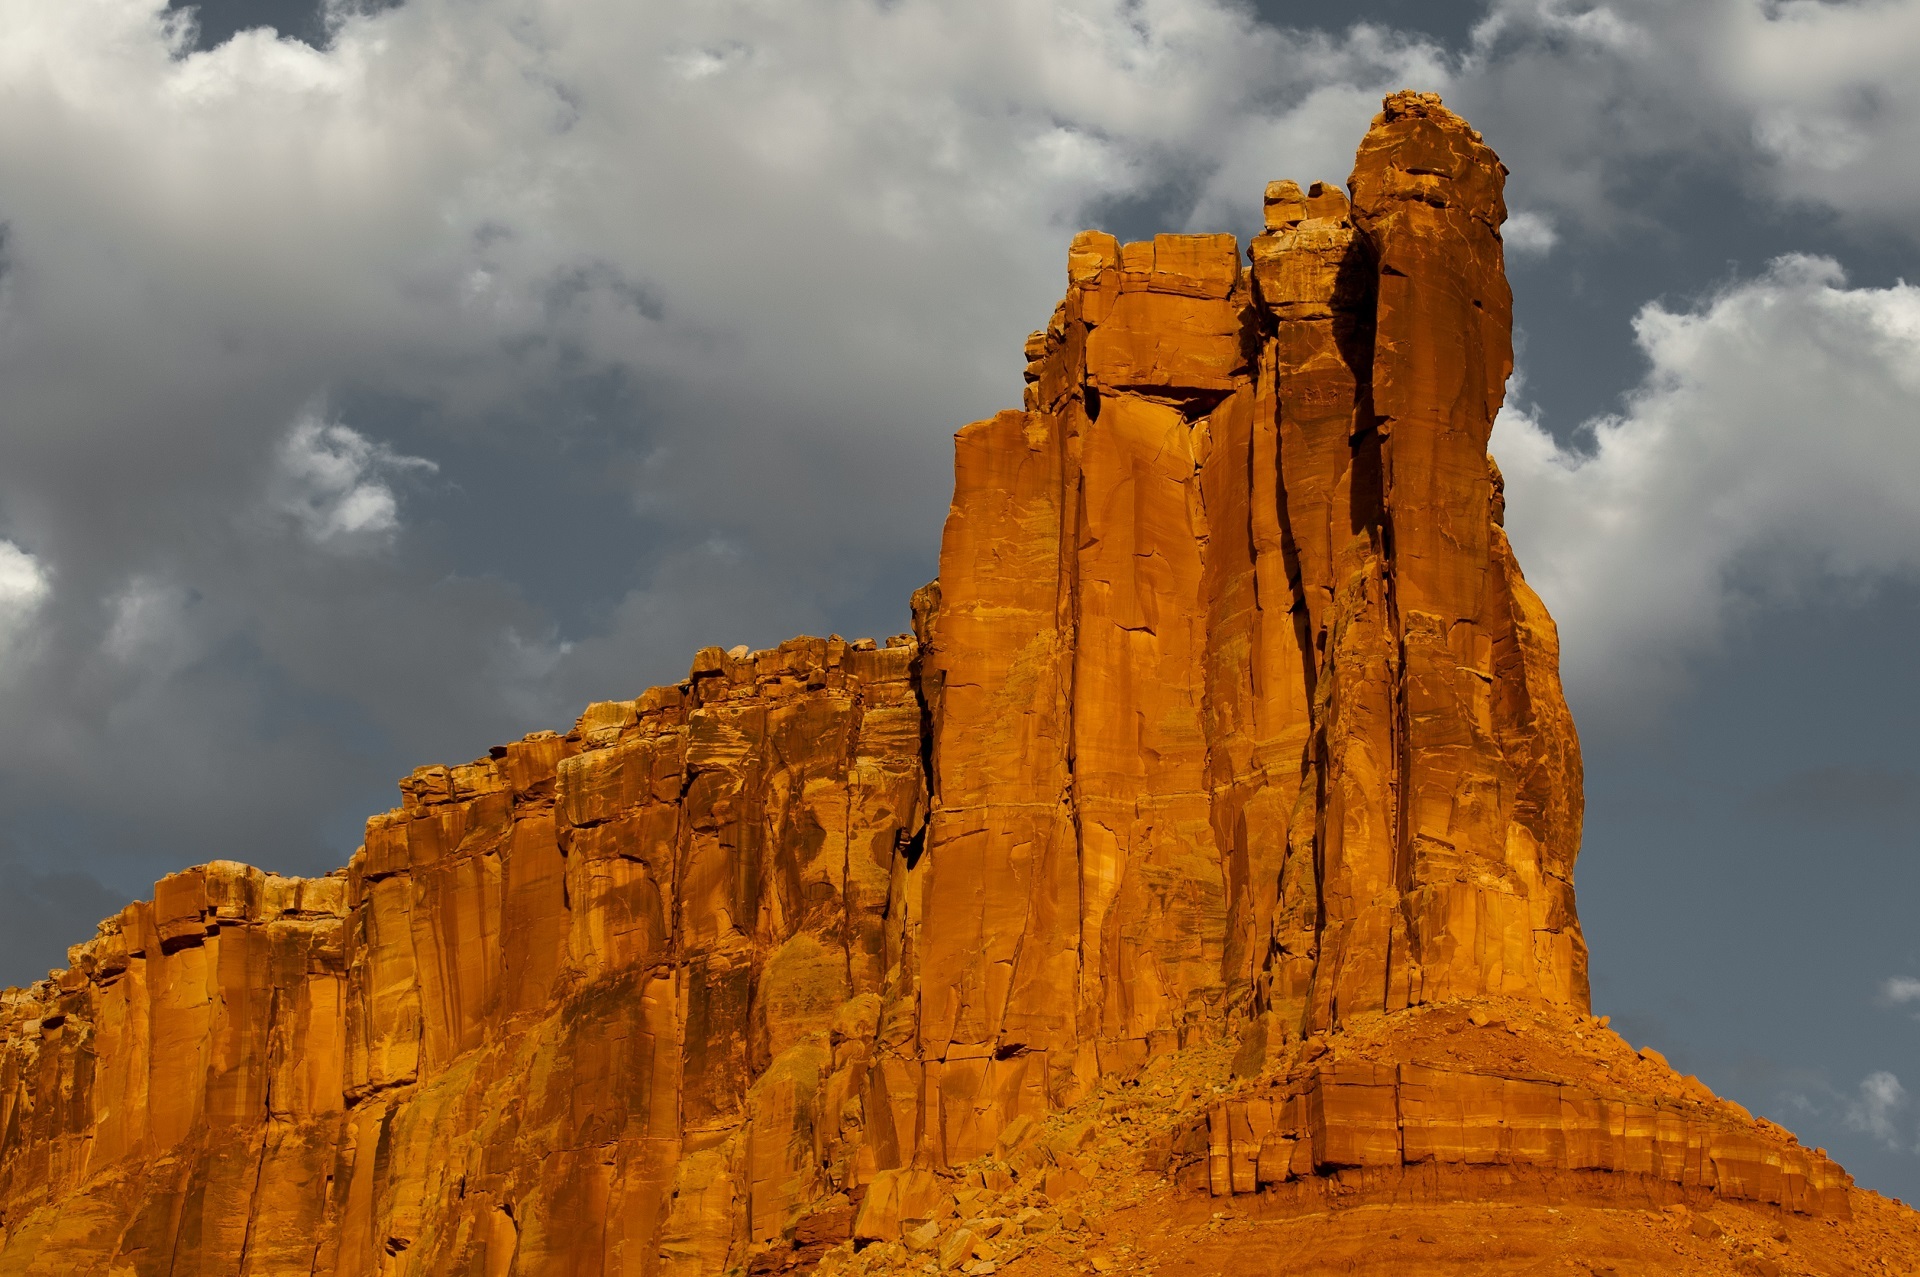
landscape, rock, mountain, sky, formation, cliff, arch, red, scenic, scenery, usa, america, terrain, national park, material, geology, temple, utah, badlands, plateau, canyonlands, butte, ancient history, wingate sandstone, geologic formation, mountainous landforms